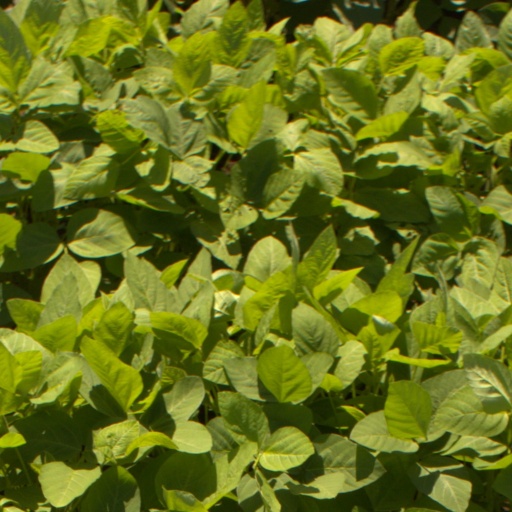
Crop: soybean